Renewable energy in Vietnam

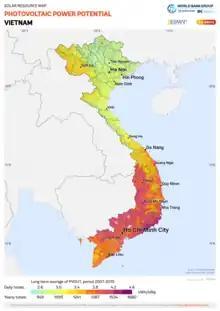
Photovoltaic Power Potential Vietnam.

Vietnam has a great potential to develop solar power, especially in the central and more southern regions.